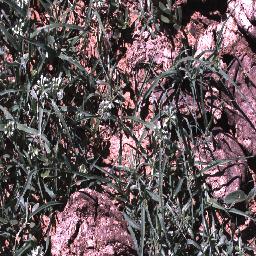
Label: negative